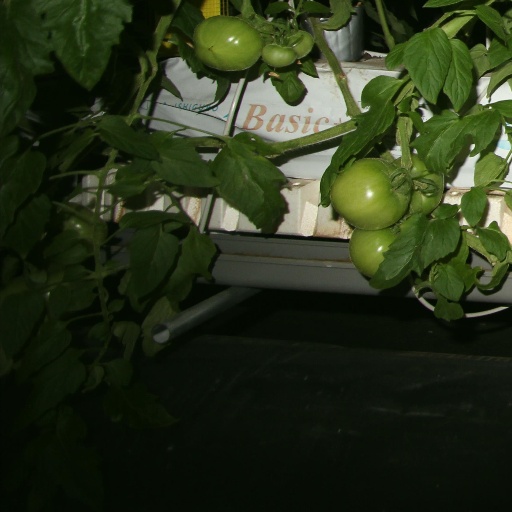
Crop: tomato